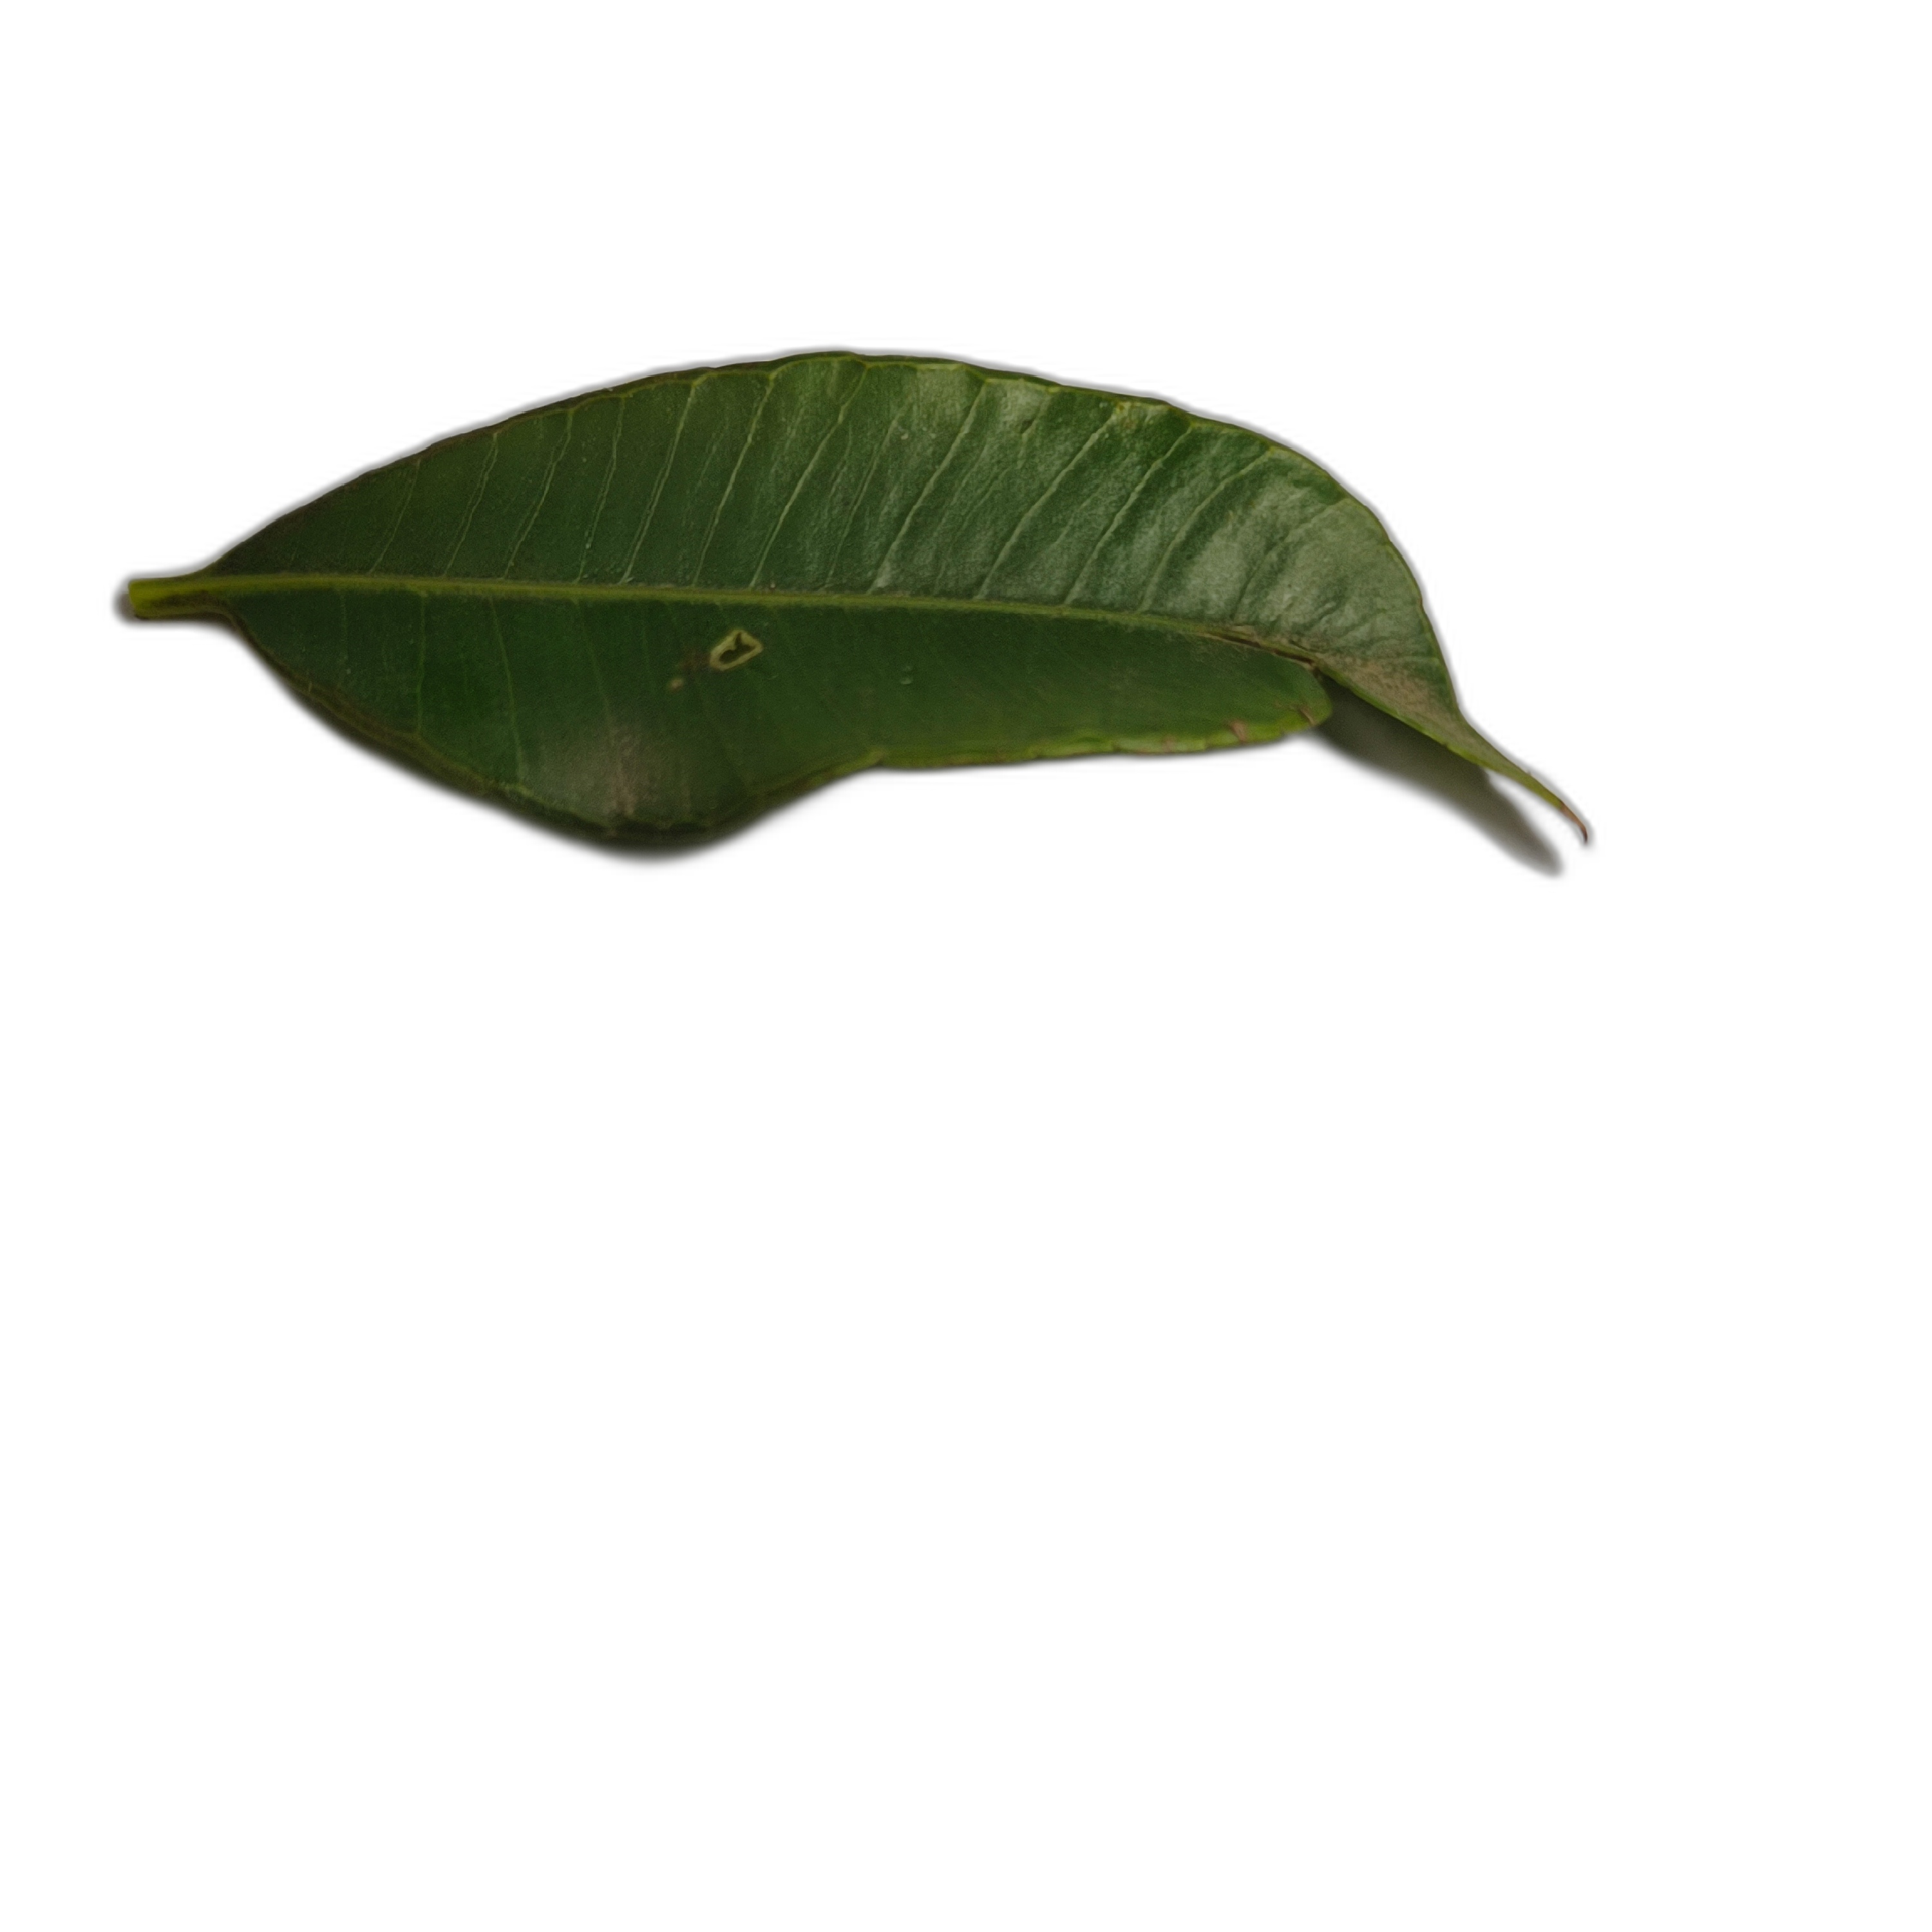
Label: healthy